Counillonia

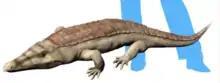
Life restoration of the contemporary chroniosuchian "Laosuchus".

The presence of typical Permian fauna like "Counillonia" at a time close to the Permian mass extinction may suggest that the Indochina Block, including the Laos region, may have acted as a refugium for Permian life across the Permo-Triassic boundary (similarly, plant diversities in nearby South China appear to have been relatively stable across the Permo-Triassic boundary). This could also be supported by the absence of ""Dicynodon""-grade dicynodonts like "Counillonia" in other parts of the world, such as in the Karoo Basin of South Africa where they appear to have disappeared entirely. This could reflect a potential bias in the geographic sampling of Permo-Triassic dicynodonts that may hinder our understanding of how they evolved, such as potential Triassic aged ""Dicynodon""-grade dicynodonts like "Counillonia".